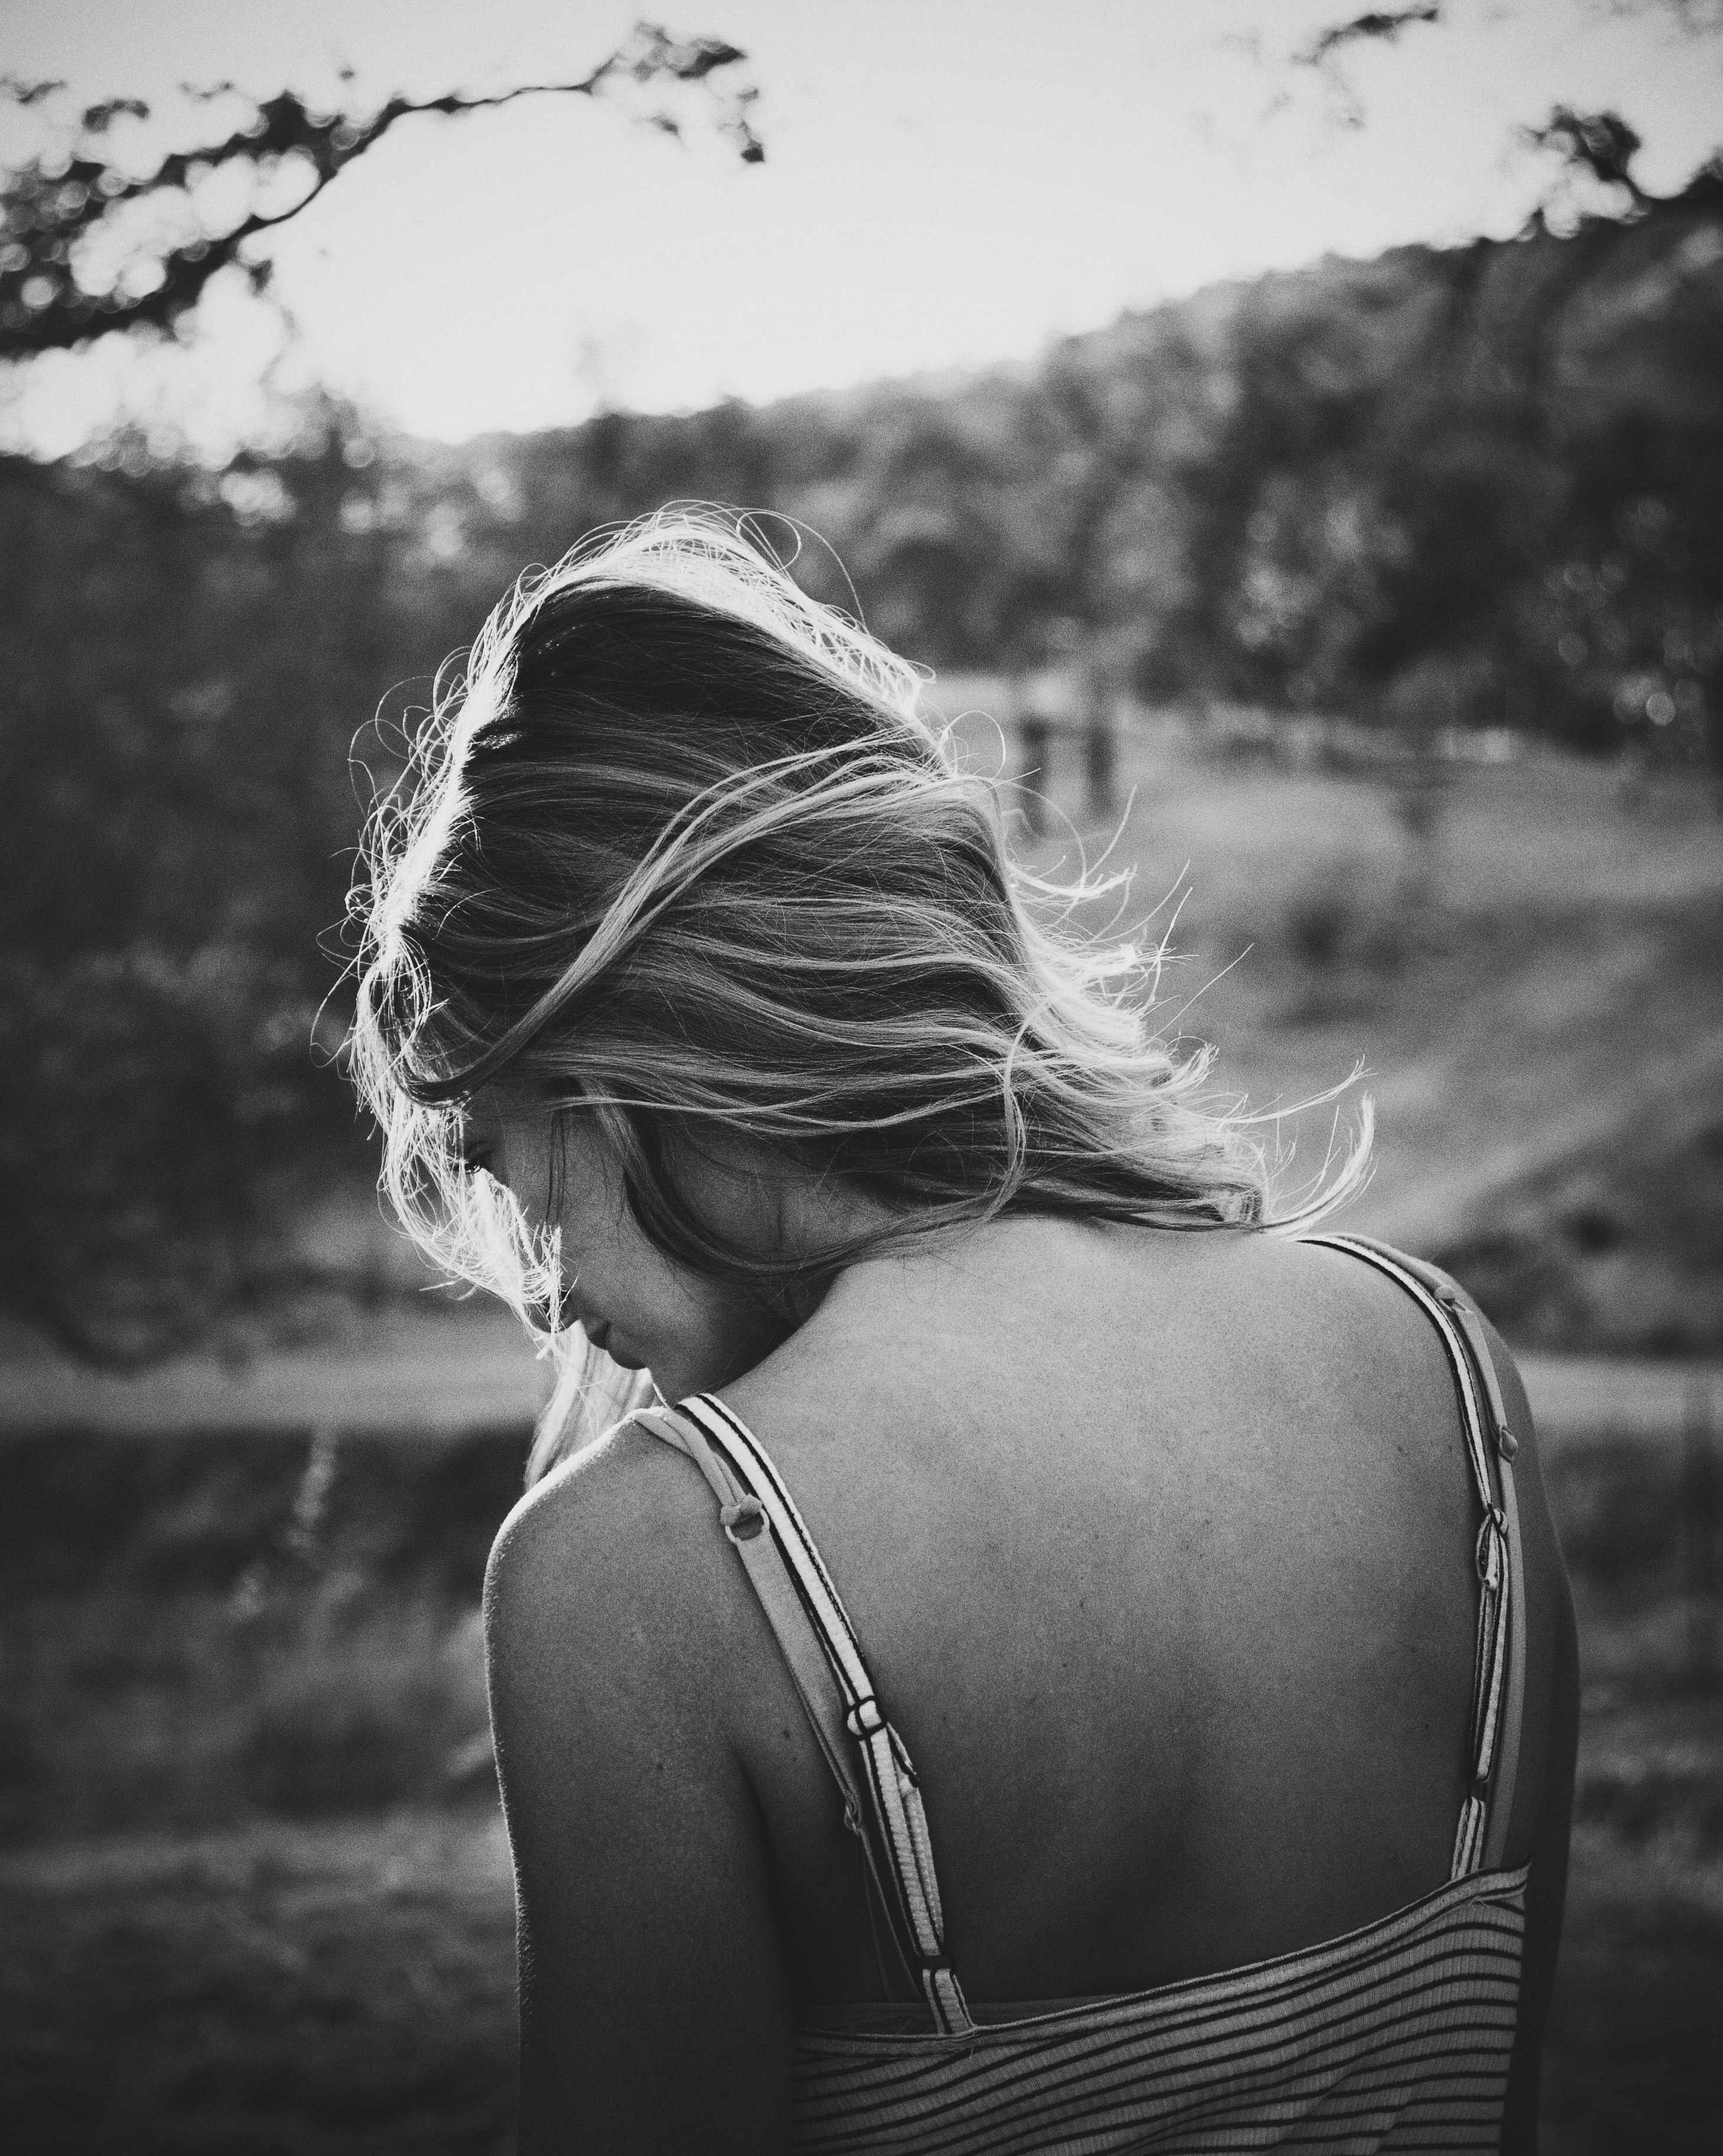
person, black and white, girl, woman, white, photography, portrait, model, black, monochrome, lady, head, photograph, beauty, emotion, photo shoot, monochrome photography, portrait photography